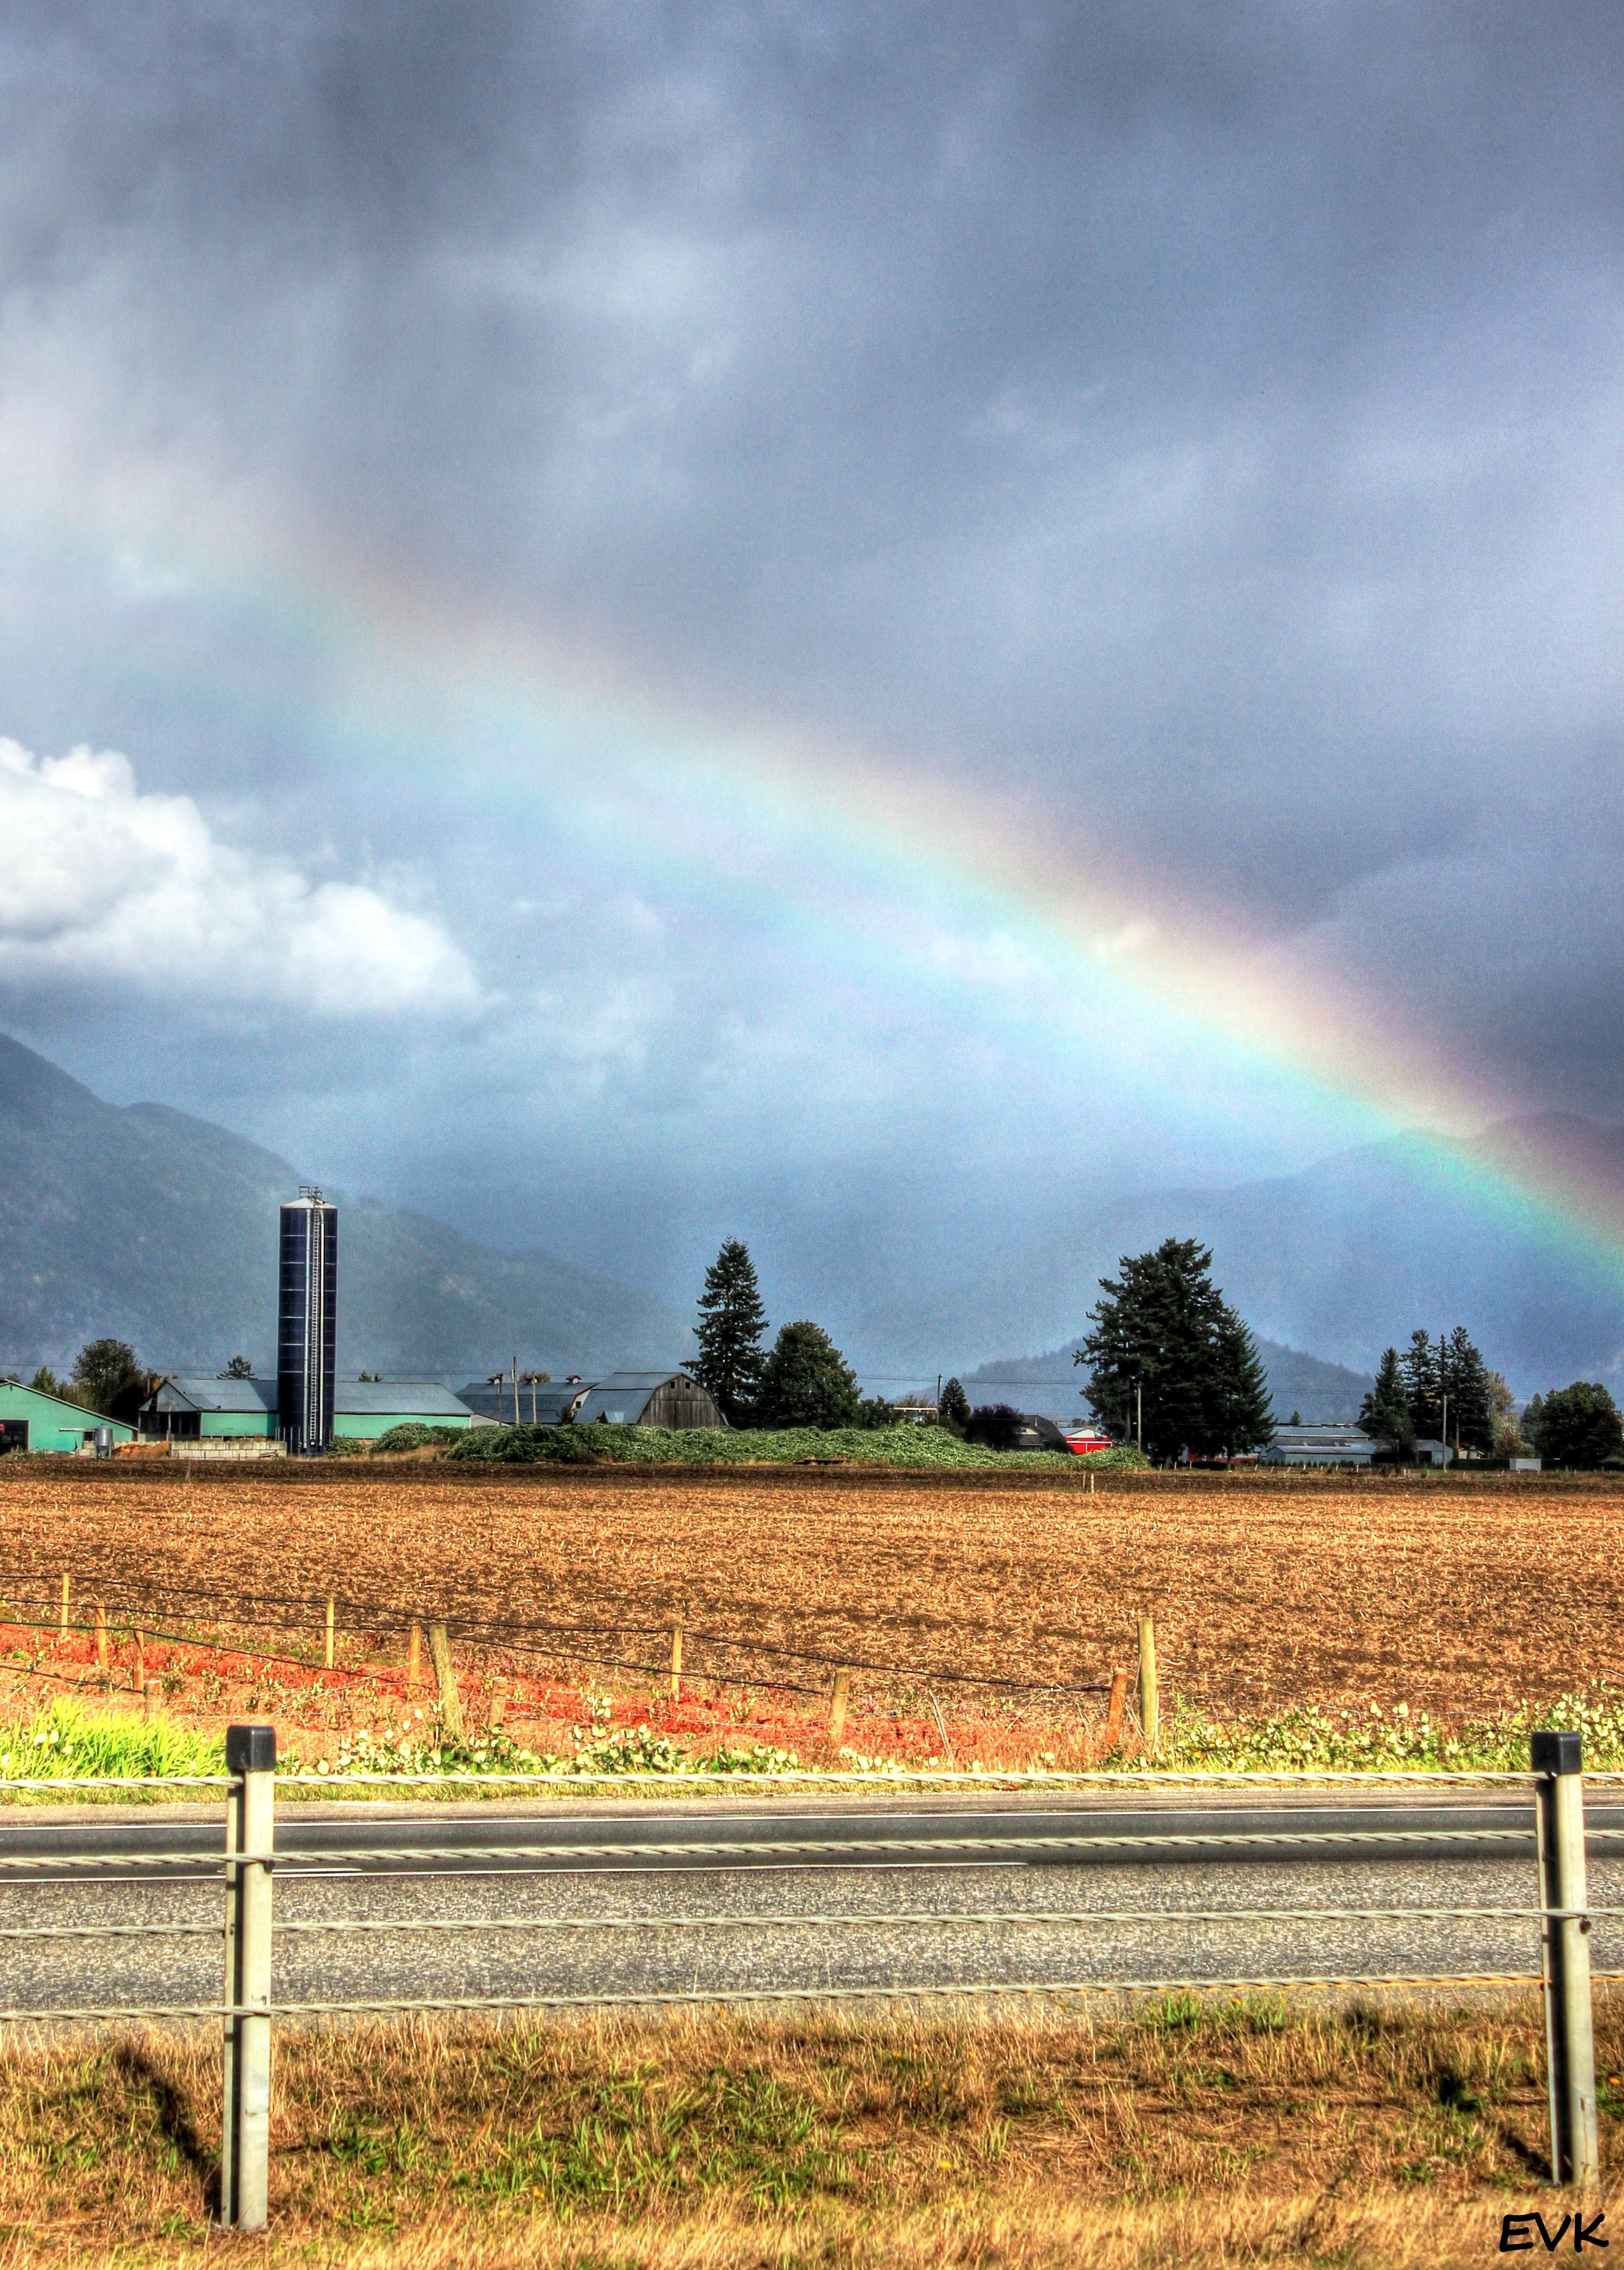
landscape, nature, grass, outdoor, horizon, cloud, sky, road, field, farm, prairie, sunlight, morning, hill, view, wind, land, dusk, environment, evening, scenic, natural, scenery, weather, soil, colorful, agriculture, plain, farmland, rainbow, rural area, meteorological phenomenon